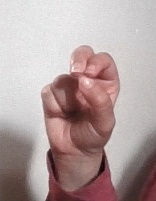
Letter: gaaf